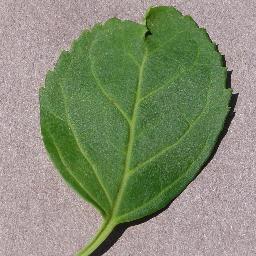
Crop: cherry
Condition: (including_sour)_healthy